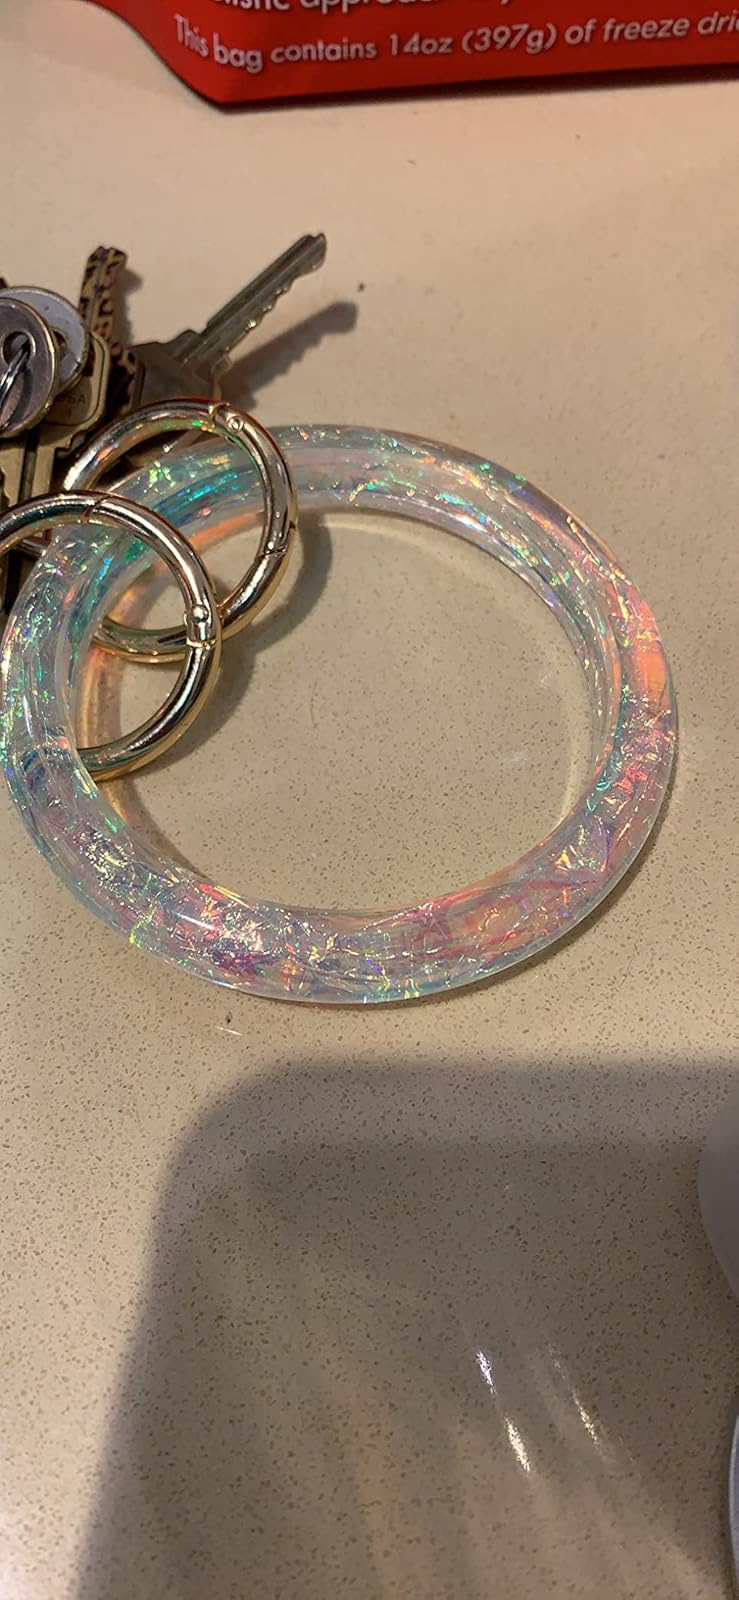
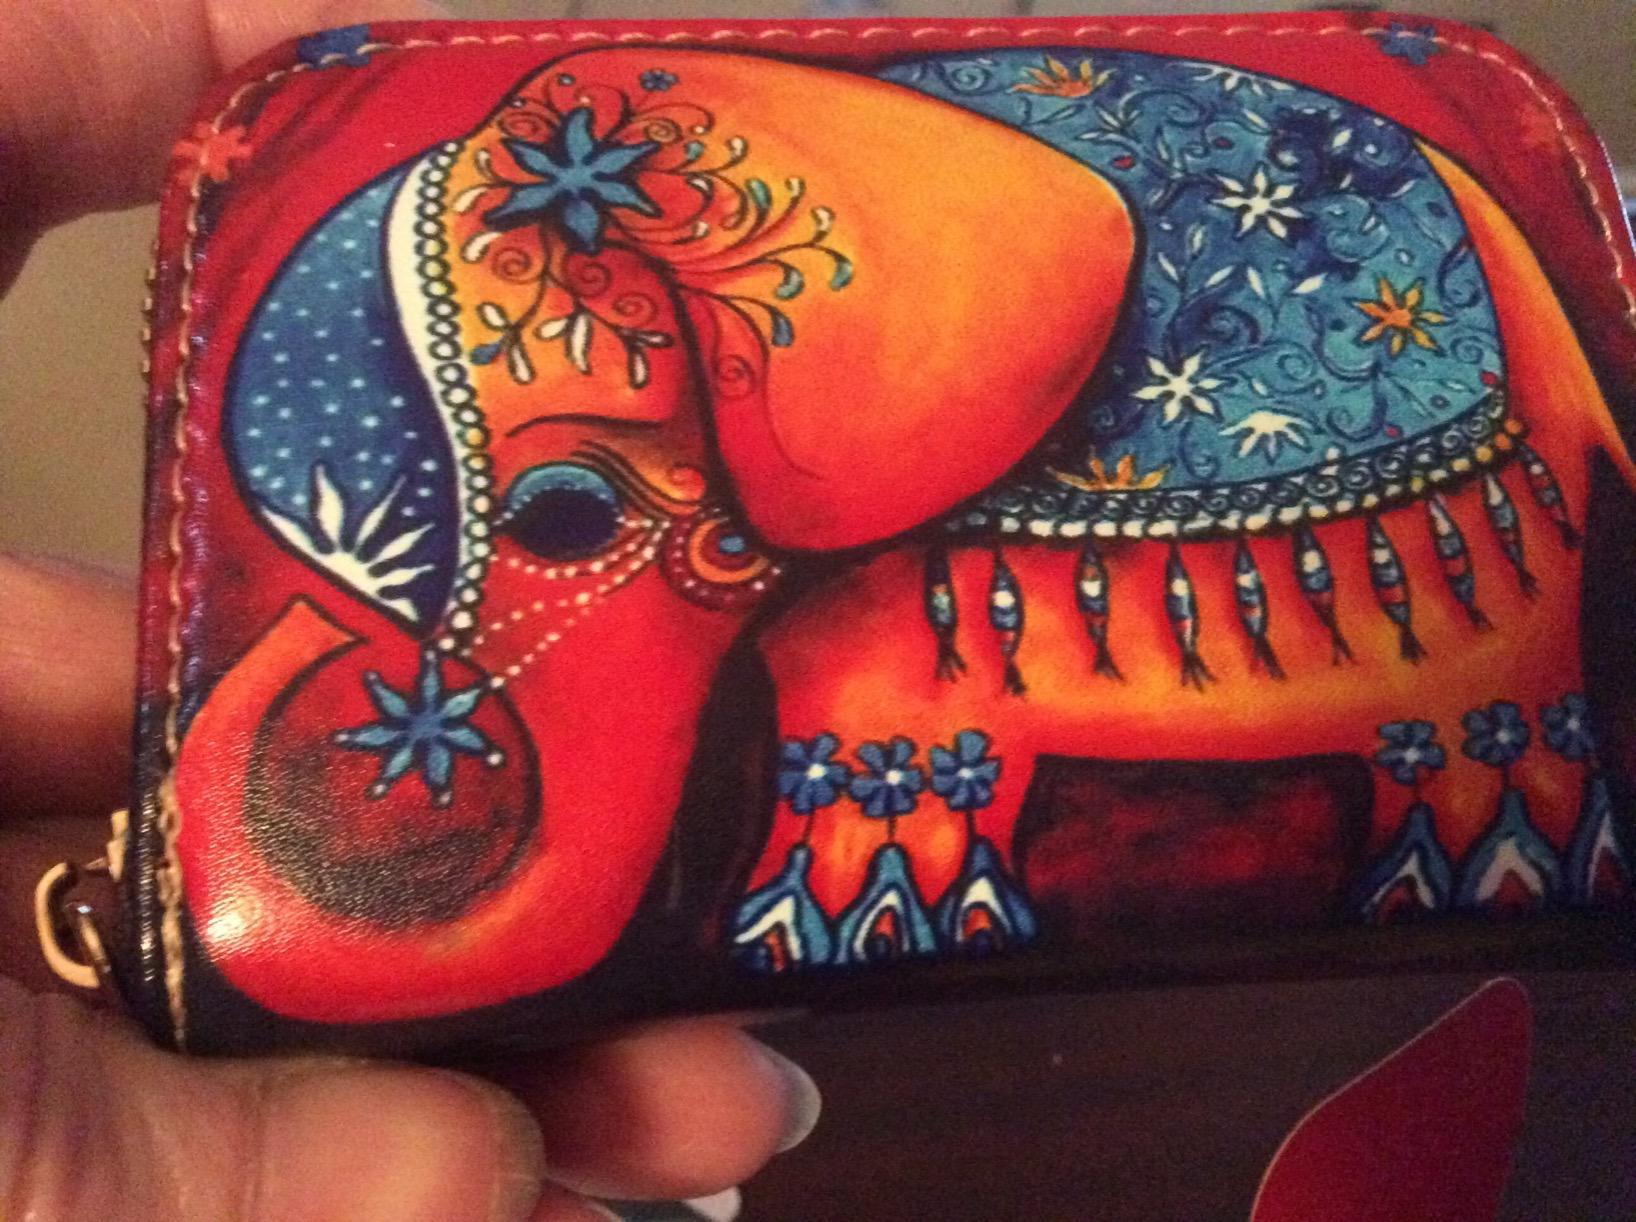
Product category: accessories_keychain
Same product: no